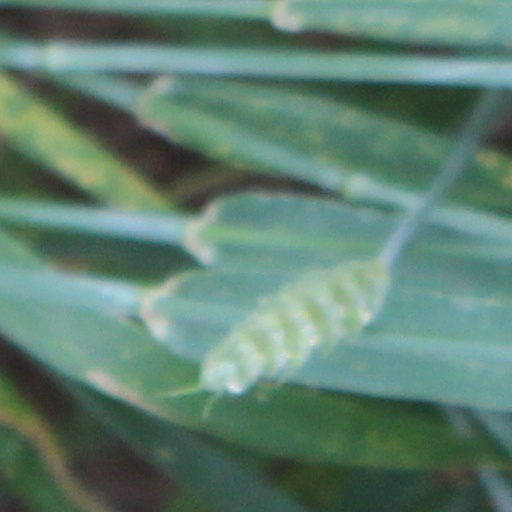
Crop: wheat